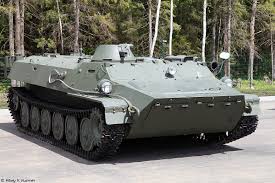
Label: BTR-80